Royal Jordanian Army

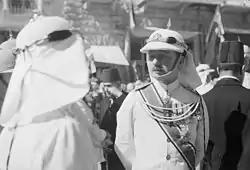
Commander of the Arab Legion, Glubb Pasha in uniform. Amman, September 11, 1940

This army started with an infantry company, cavalry company, machine guns unit, signal section and military band. In 1923, the total strength of the army, which was under the command of British Captain Frederick Gerard Peake, did not exceed 750 men.